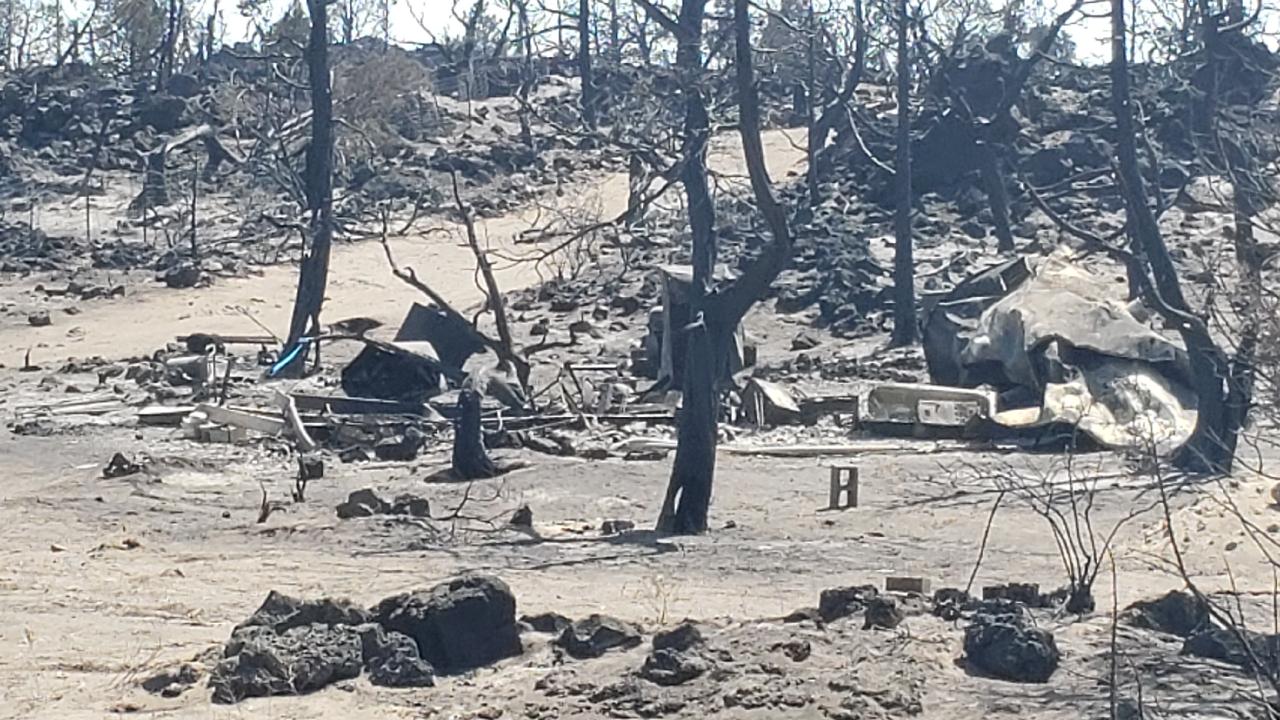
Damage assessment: destroyed